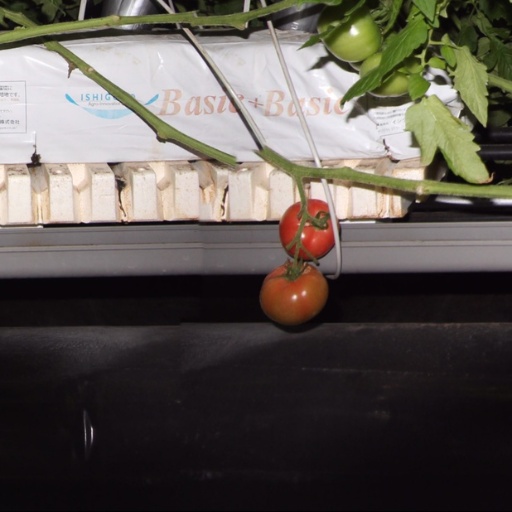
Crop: tomato